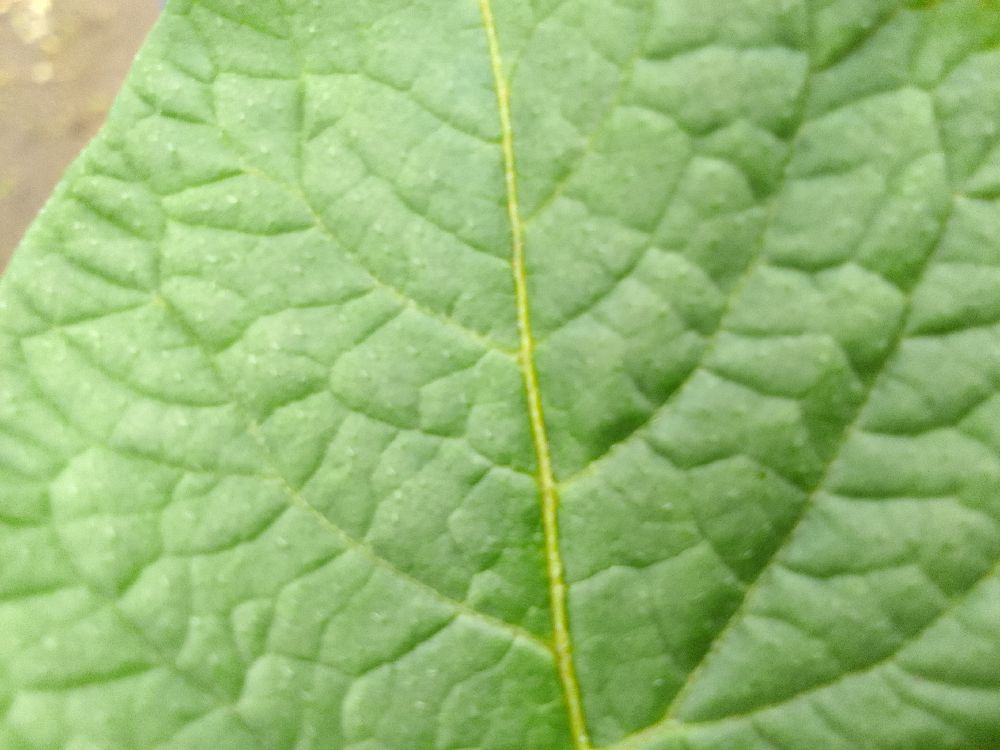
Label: Healthy